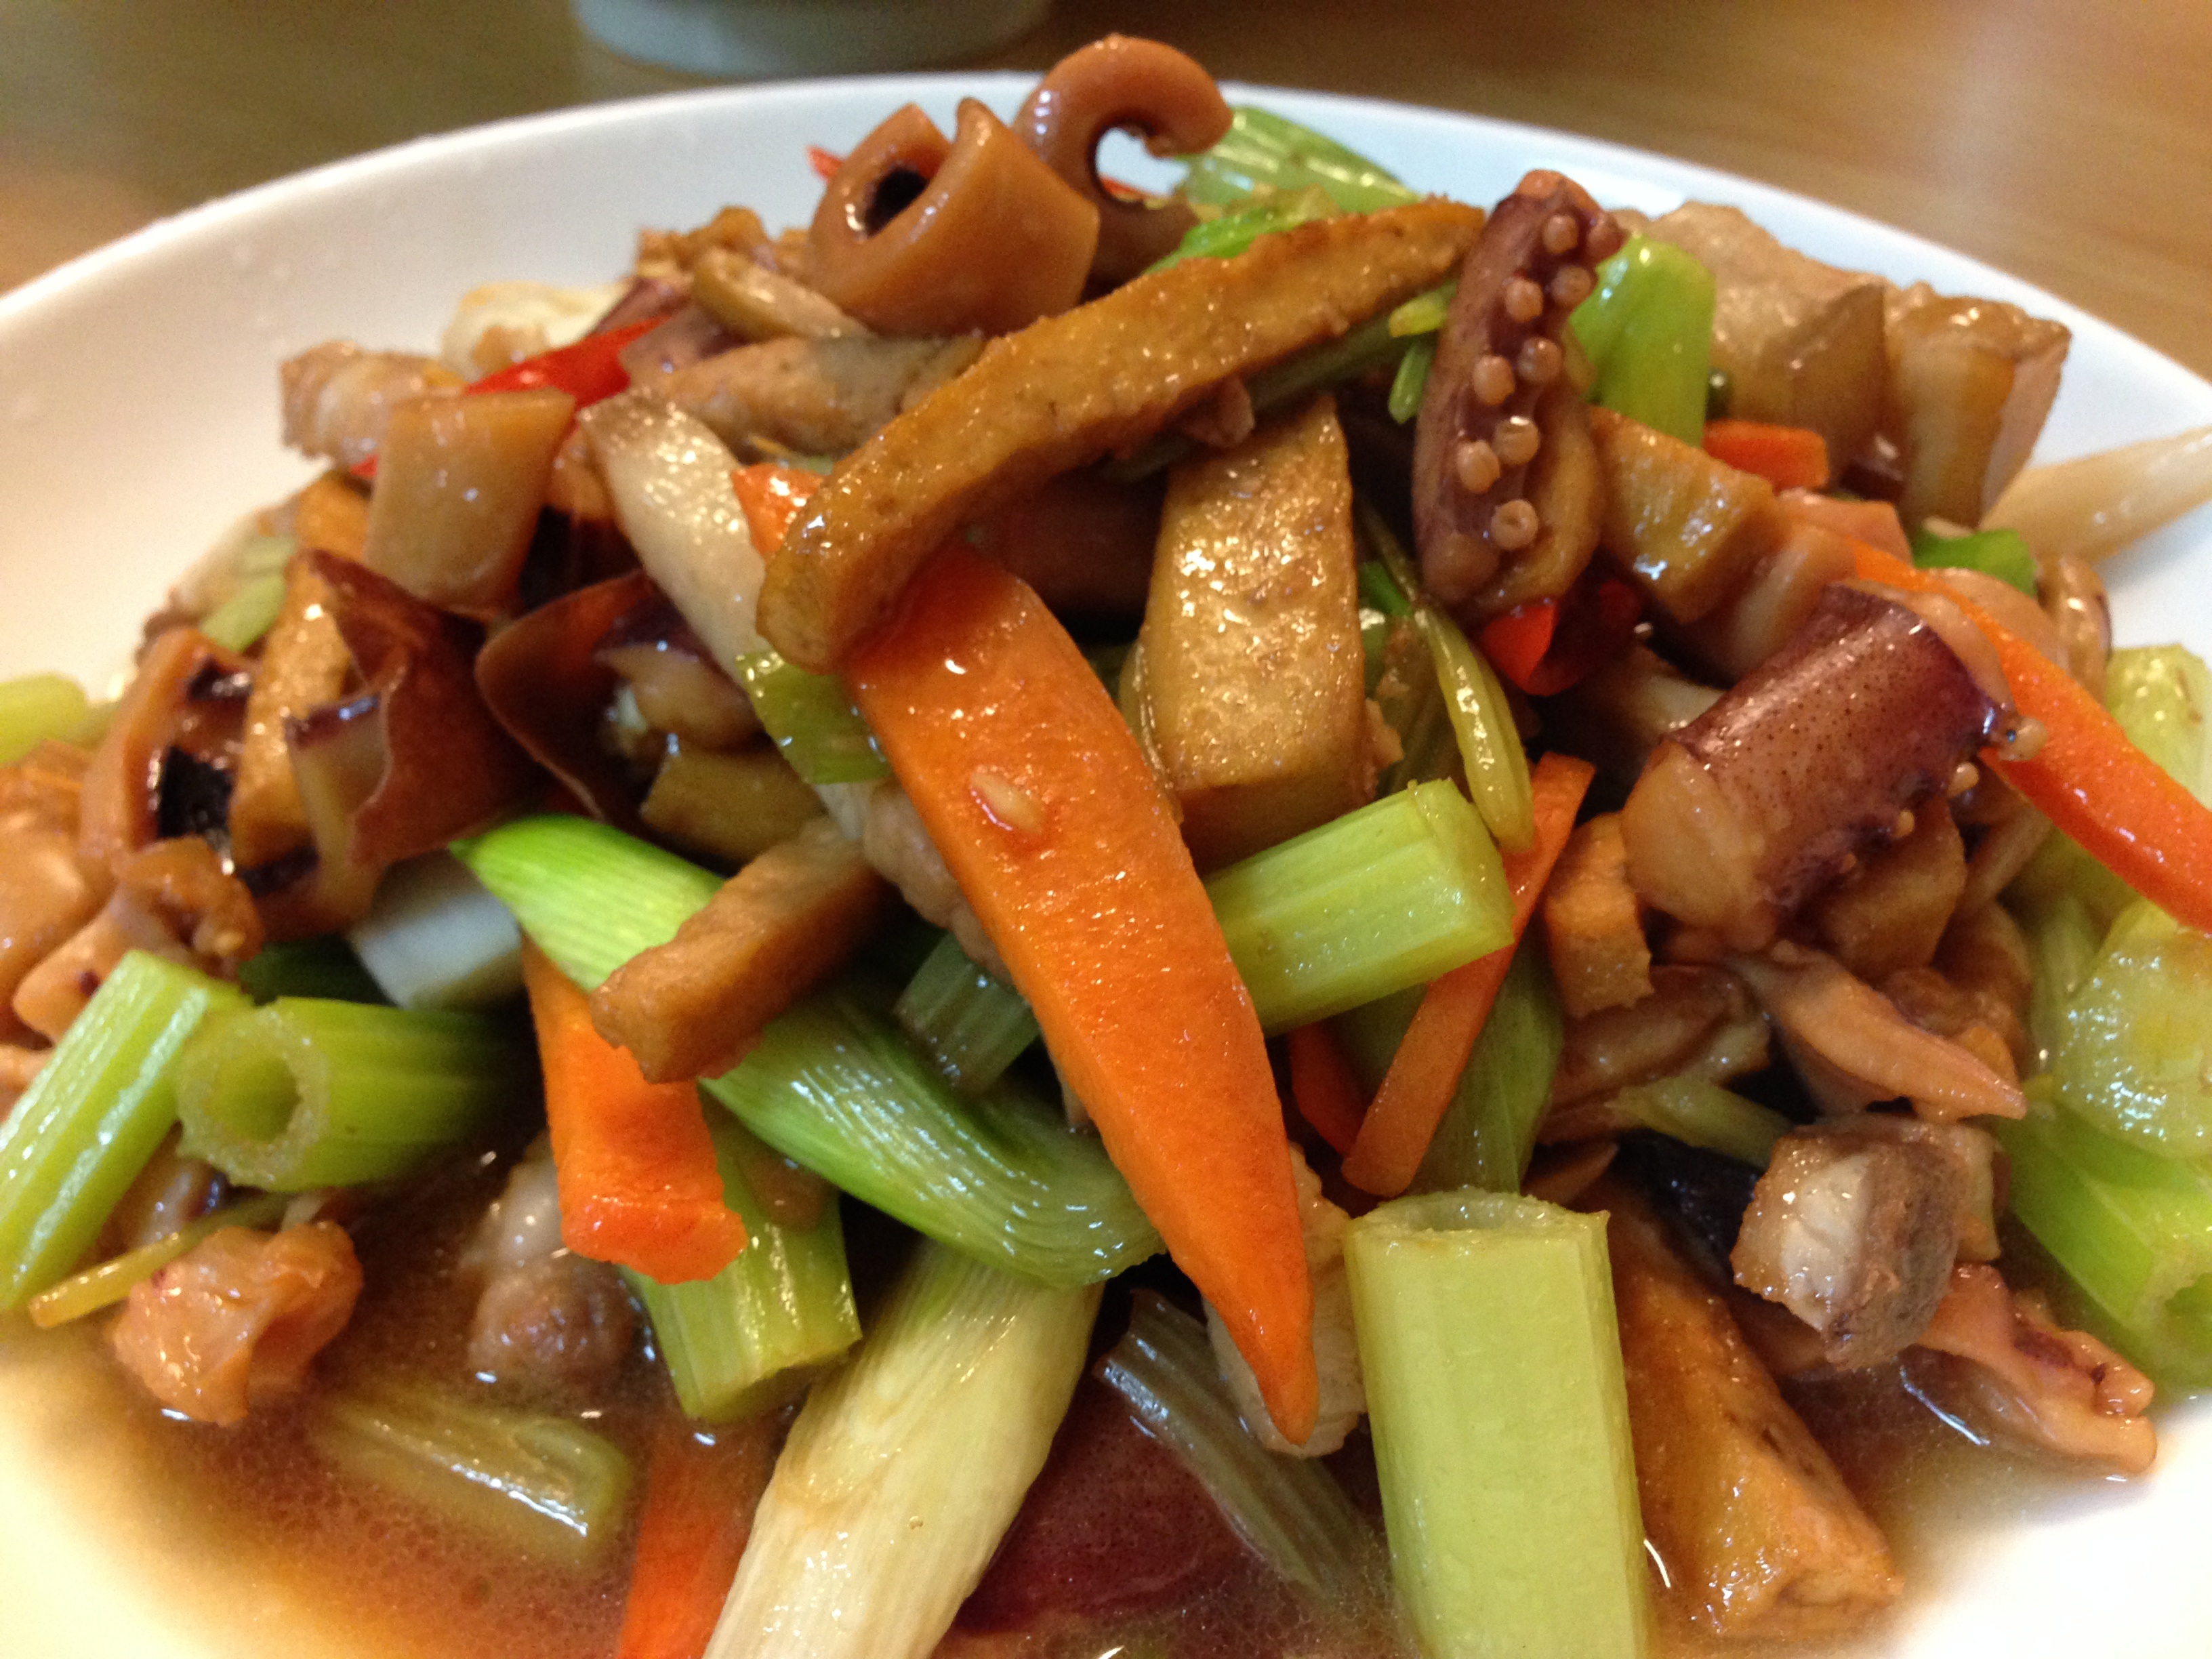
dish, food, produce, vegetable, meat, cuisine, asian food, snacks, celery, vegetarian food, mns, thai food, chinese food, chow mein, southeast asian food, kung pao chicken, hakka dishes, japanese flying squid, dougan